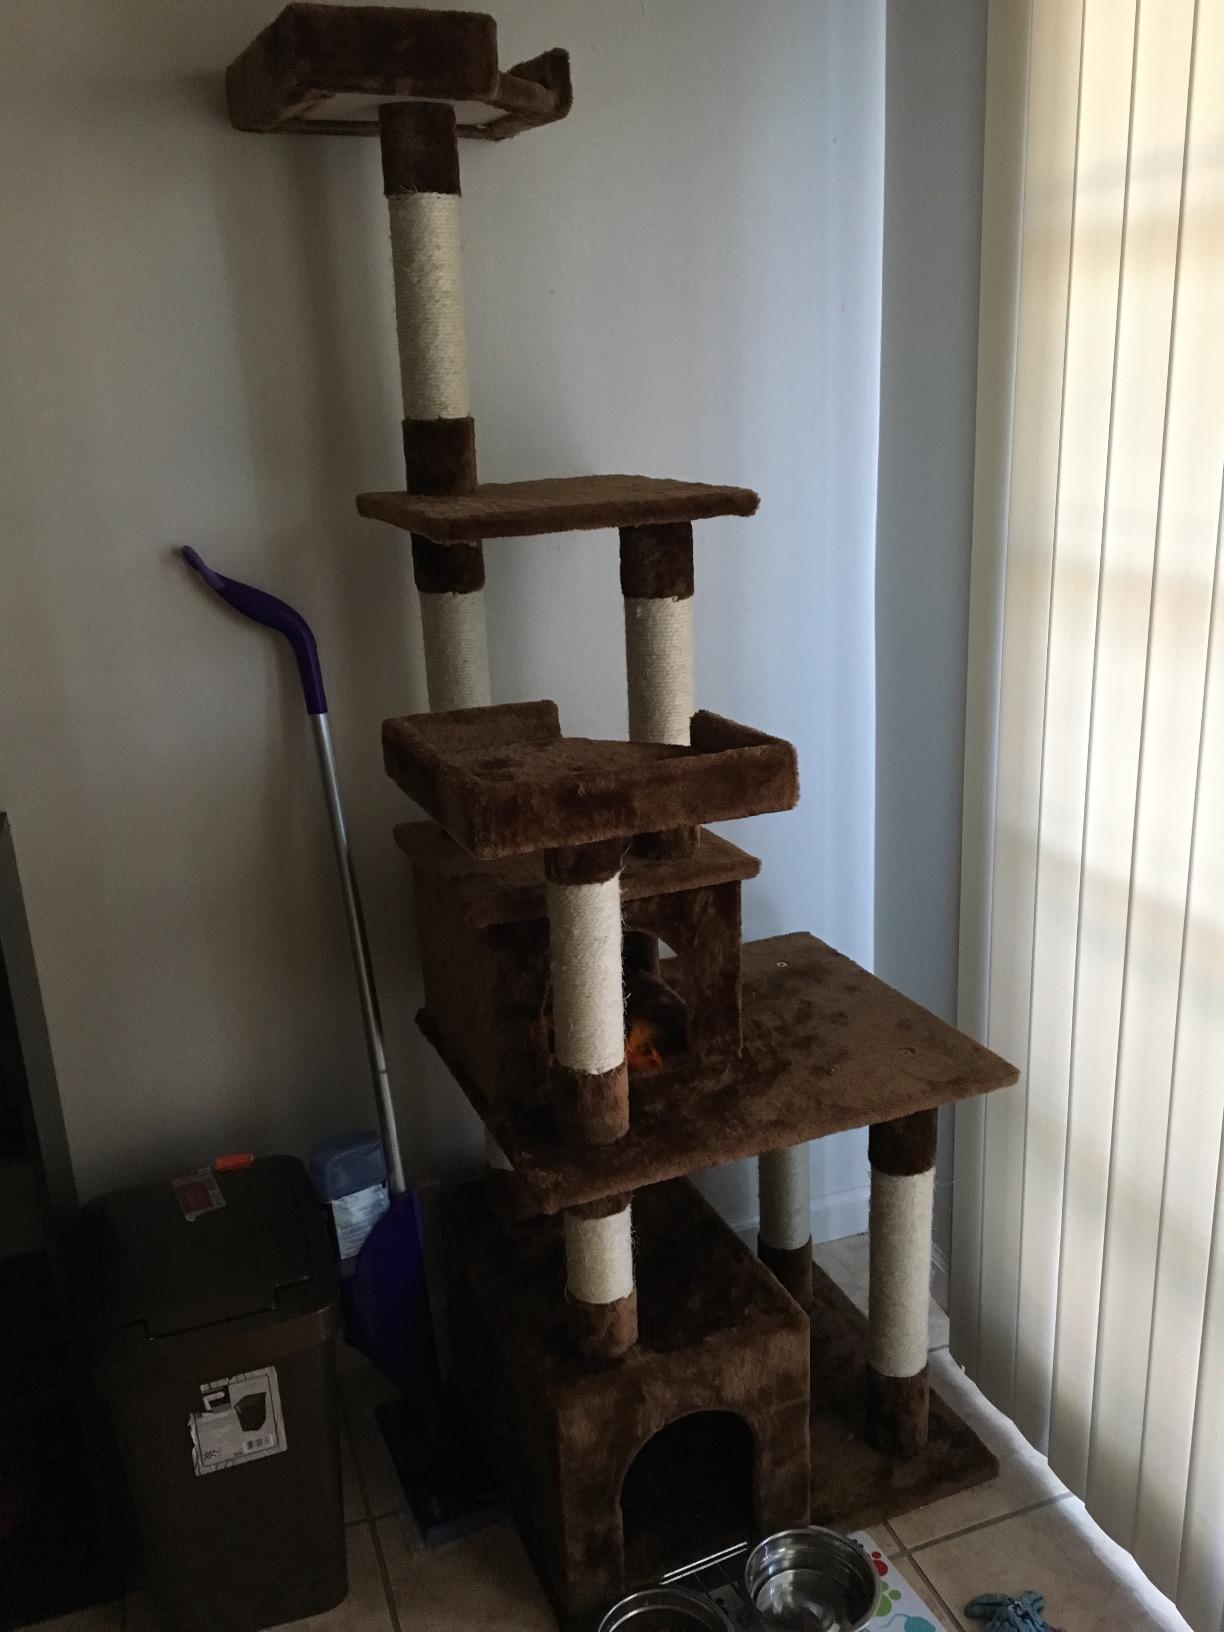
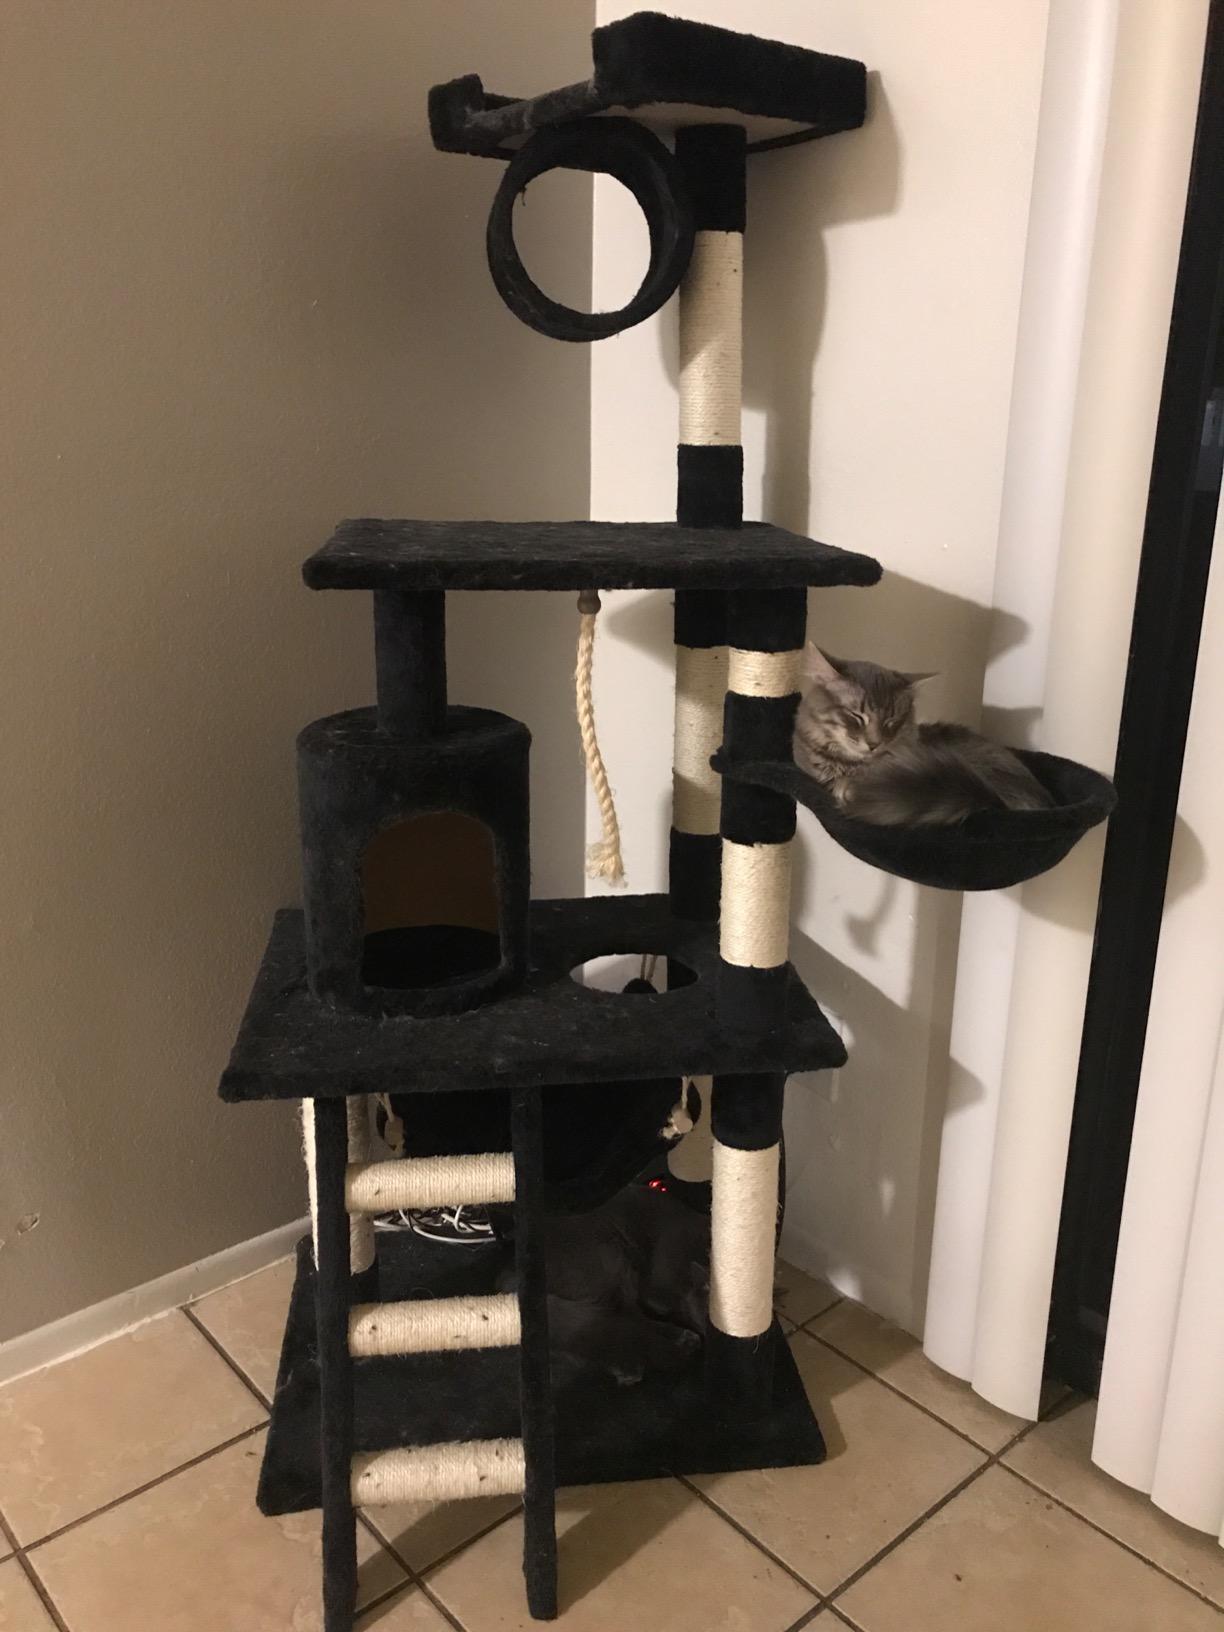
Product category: items_cat tree
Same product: no